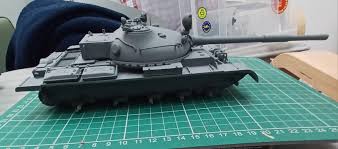
Label: Tank